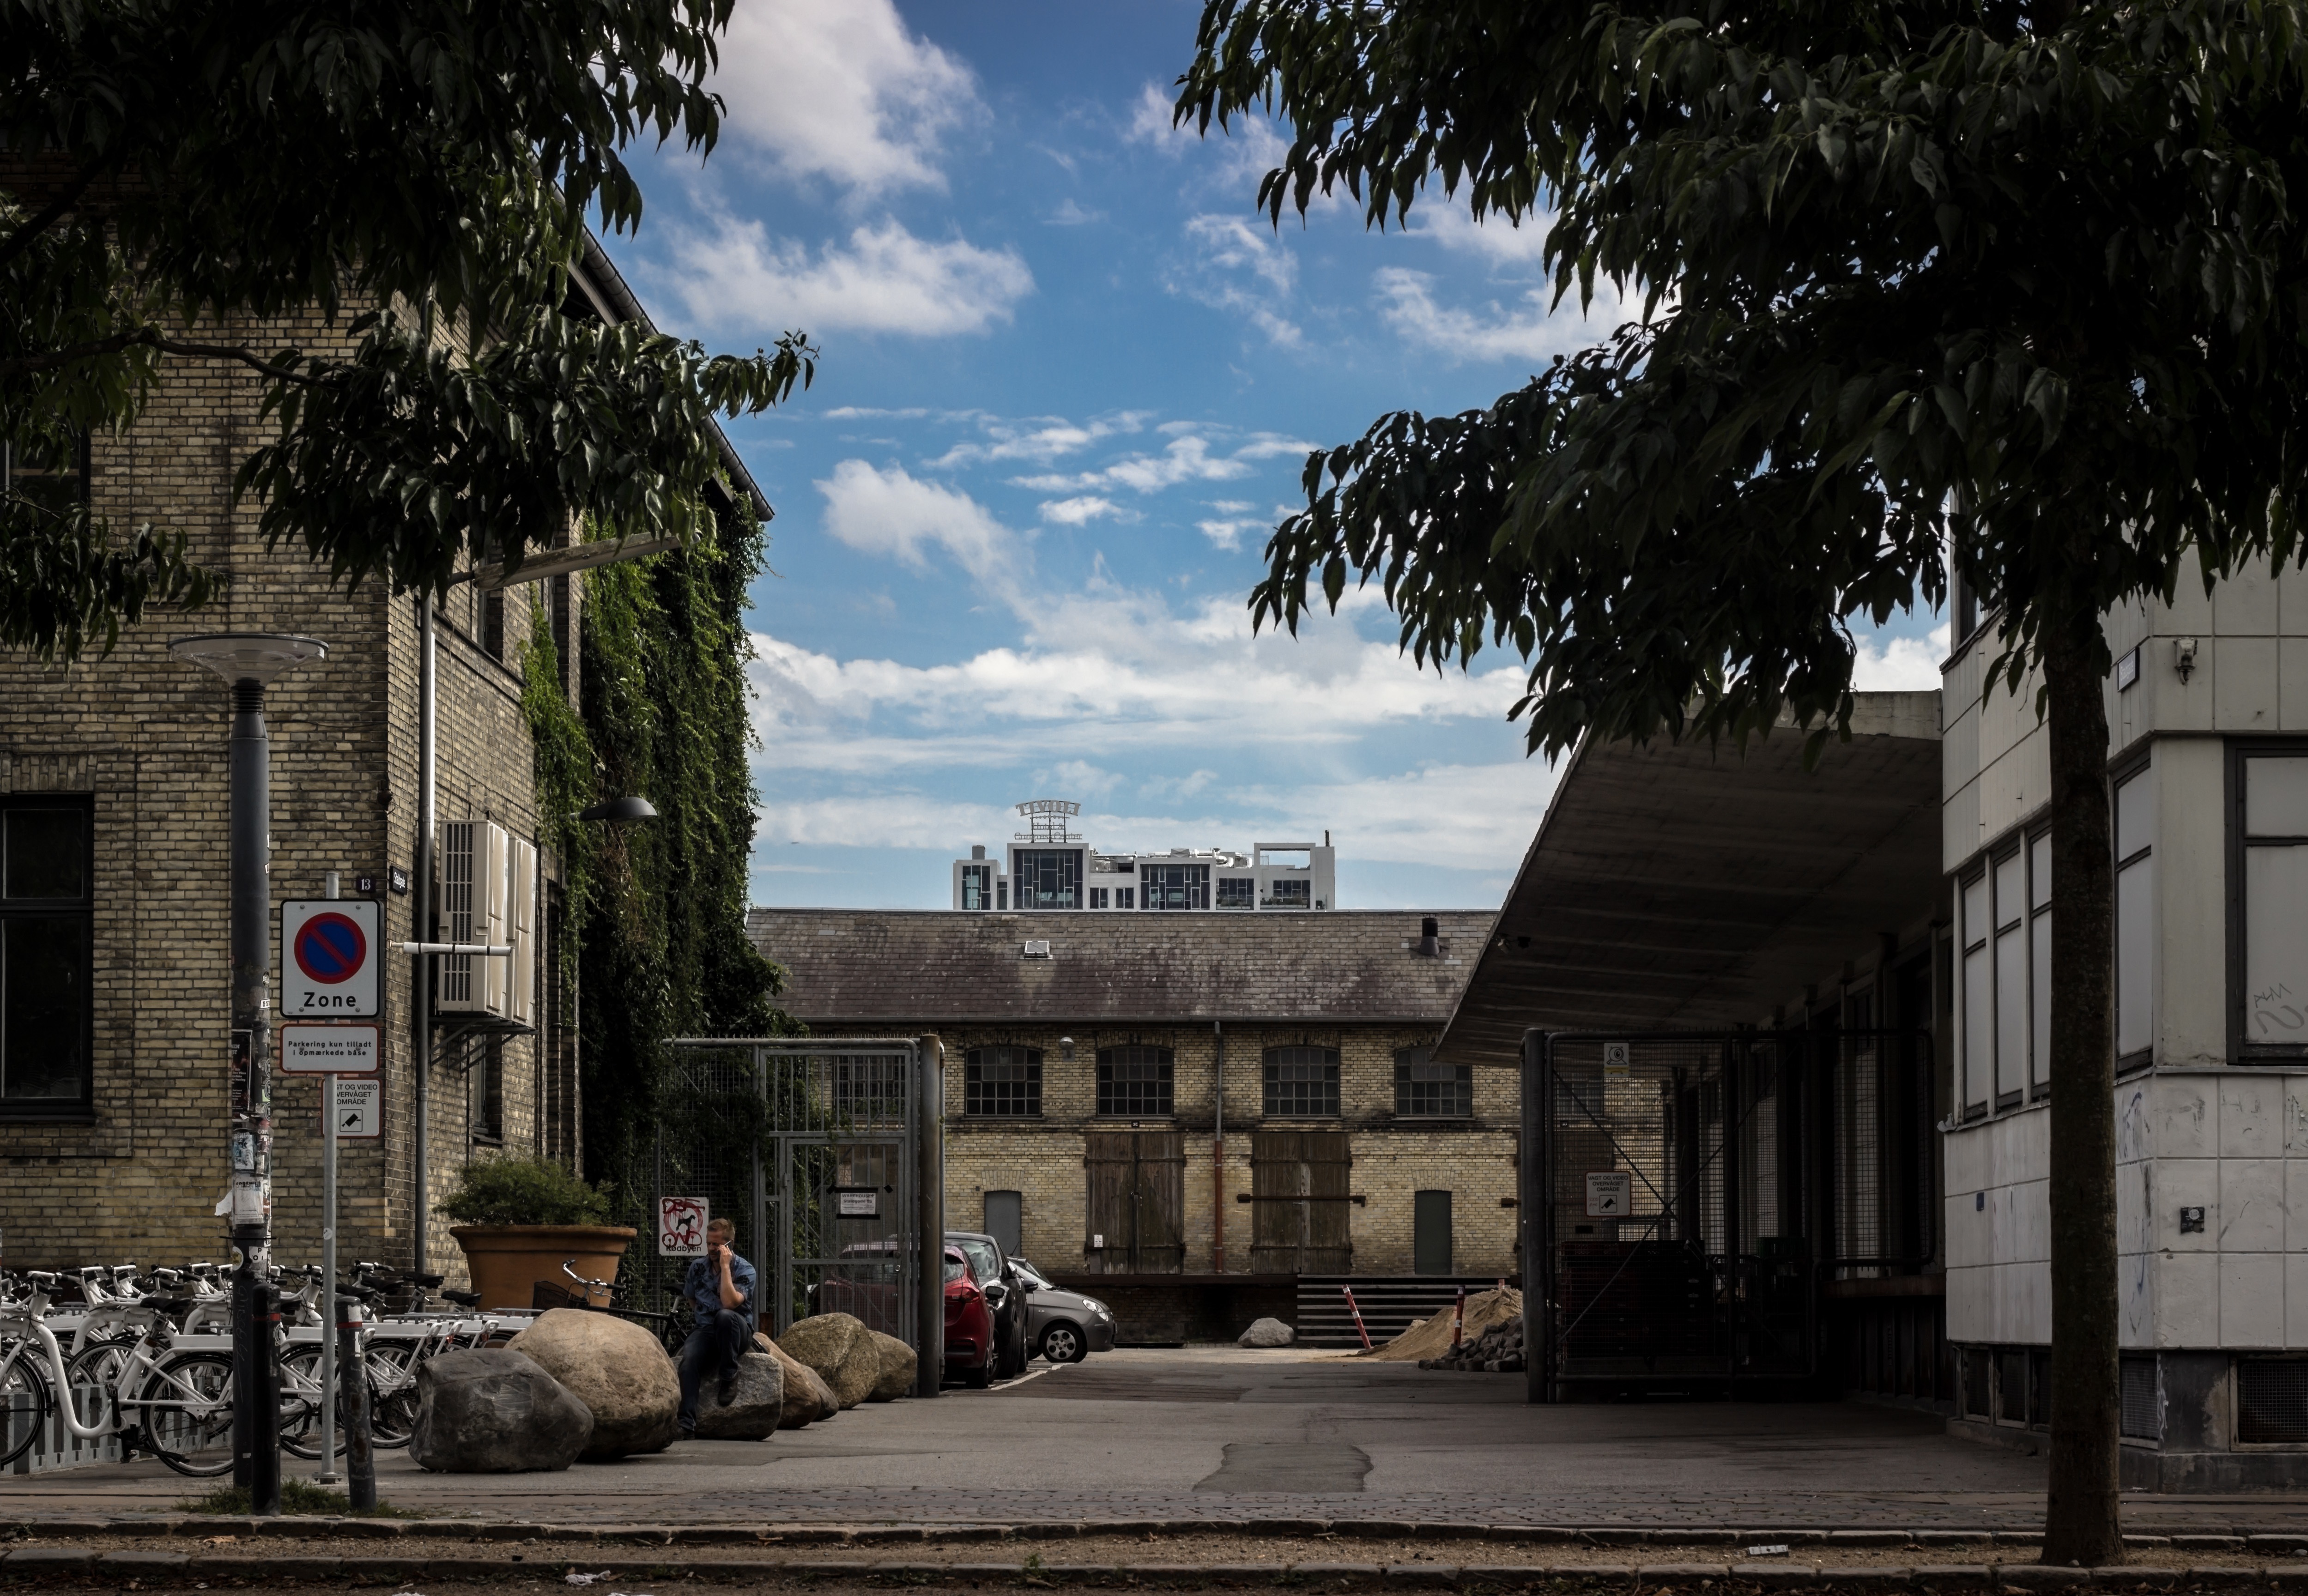
architecture, road, street, house, town, building, city, home, cityscape, downtown, suburb, estate, neighbourhood, urban area, residential area, human settlement